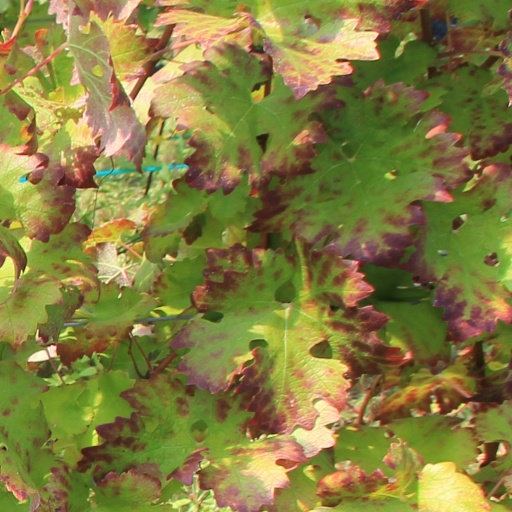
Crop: grape